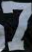
Number: 7